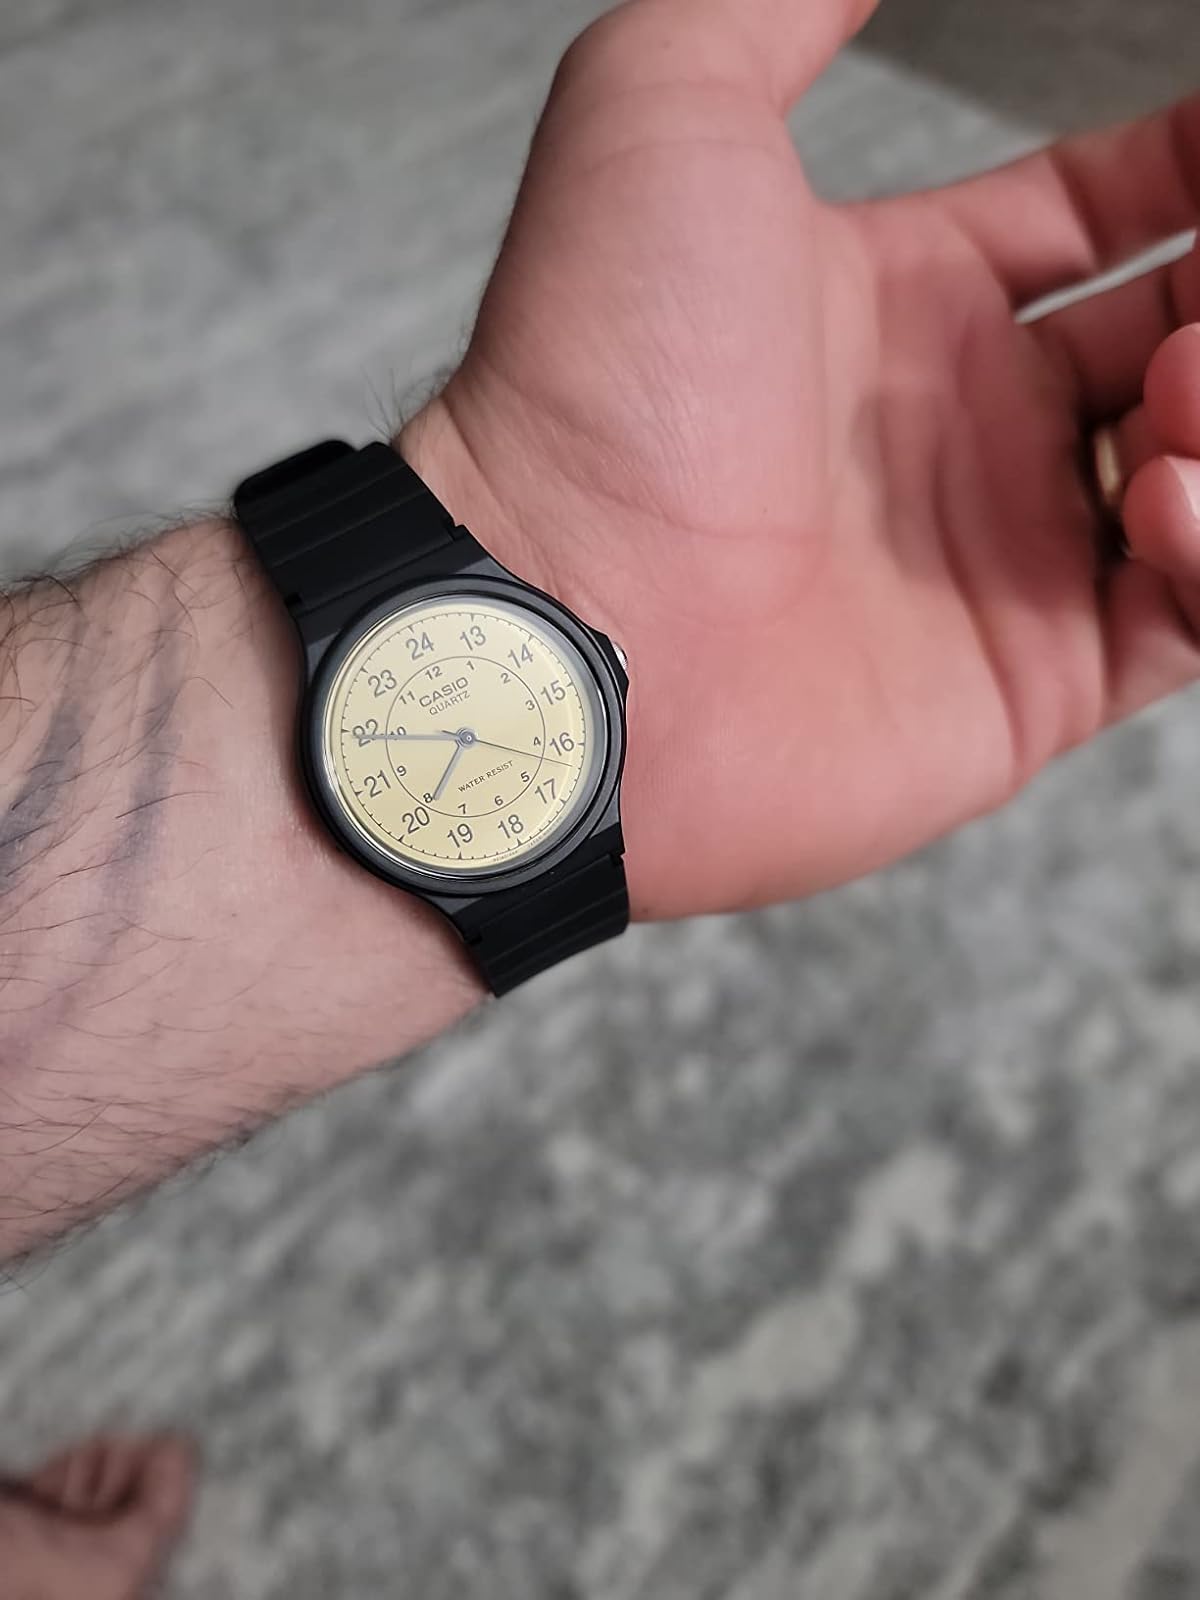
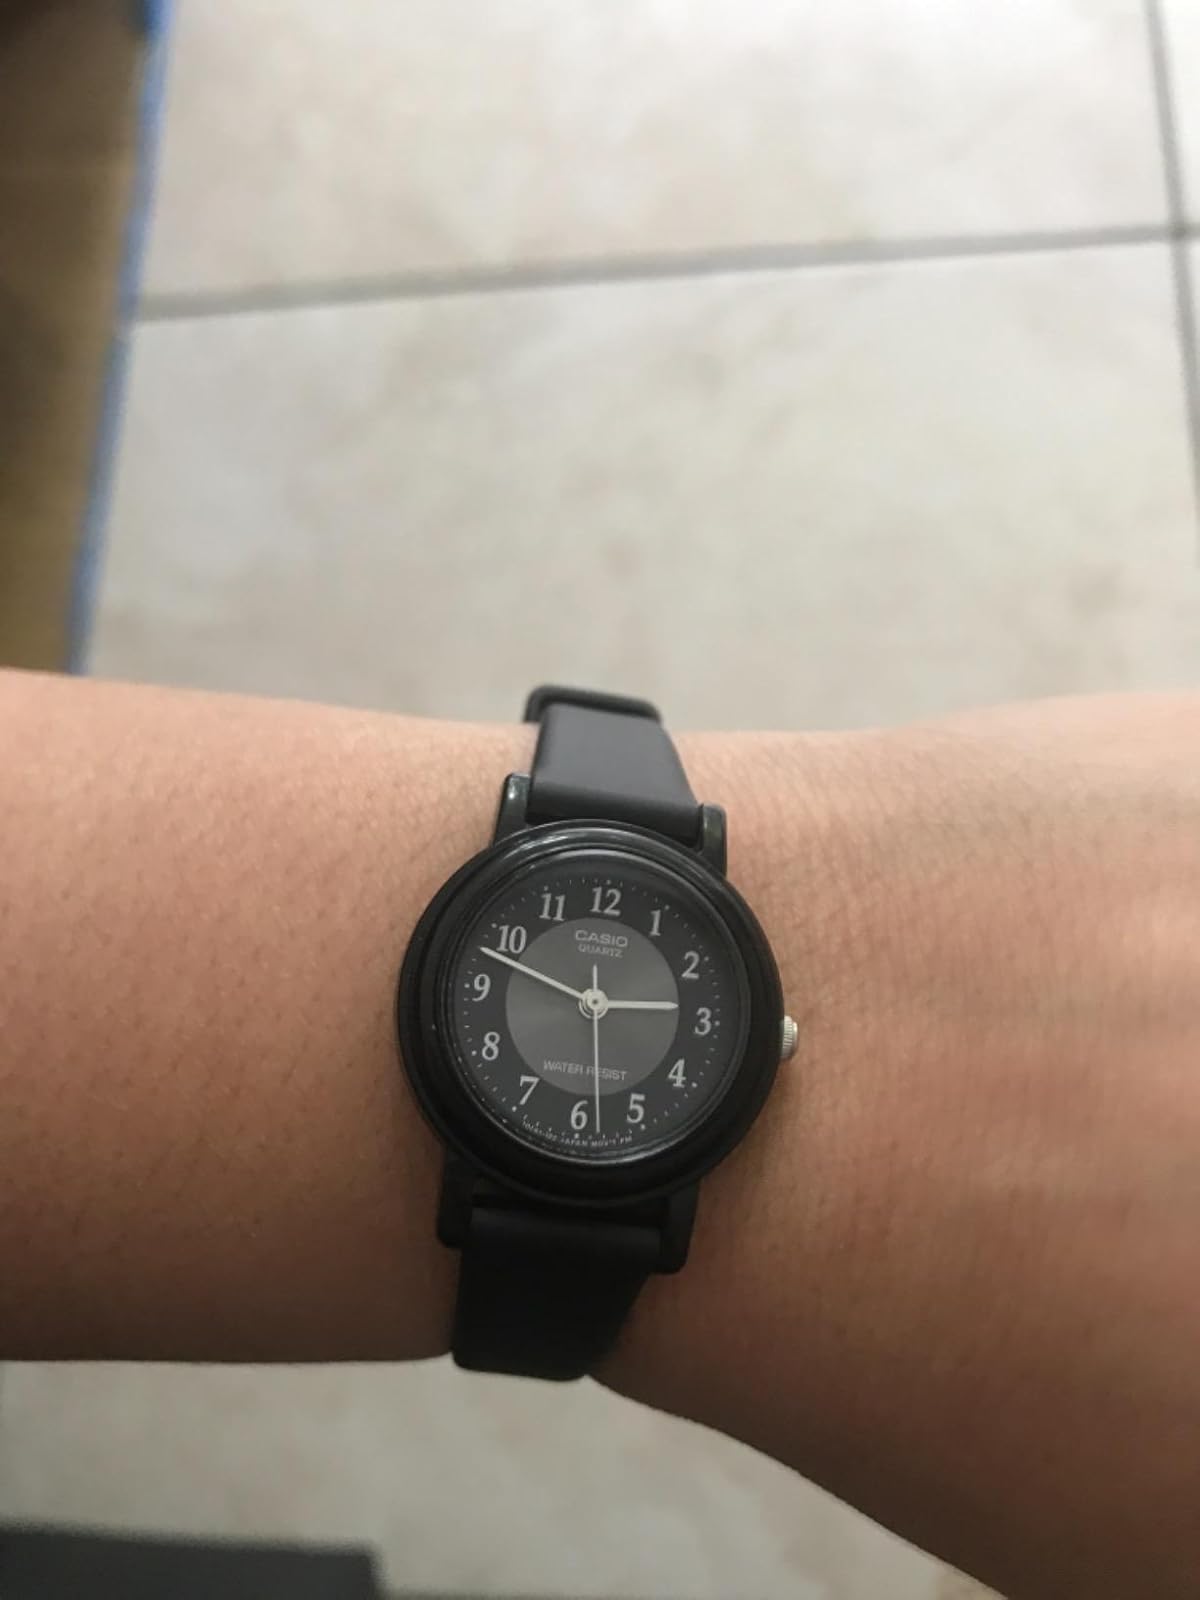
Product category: accessories_watch
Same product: no